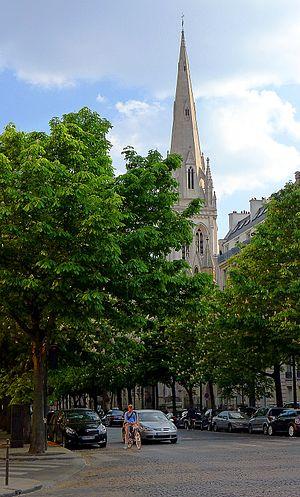
Avenue George-V (en arrière-plan, la cathédrale américaine de Paris) - Paris VIII
Cet article recense les monuments historiques du 8ᵉ arrondissement de Paris, en France.